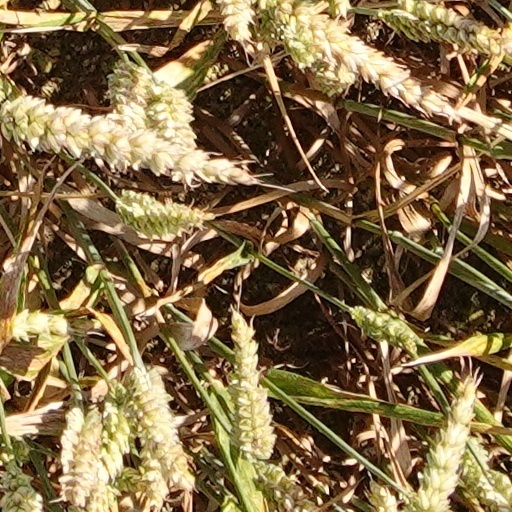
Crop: wheat